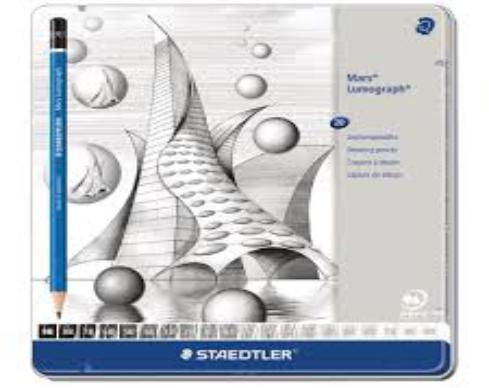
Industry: Necessities